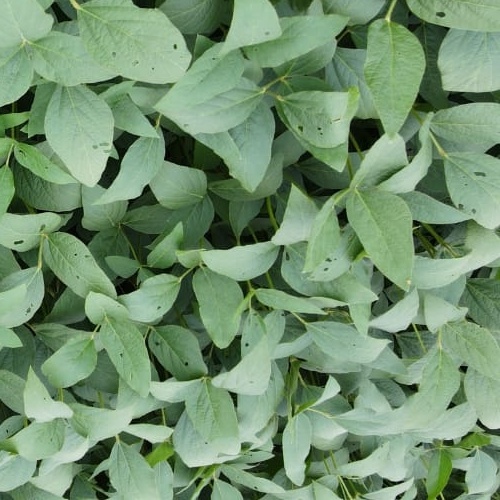
Label: Diabrotica_speciosa